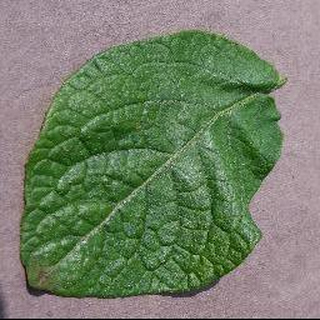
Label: healthy_potato